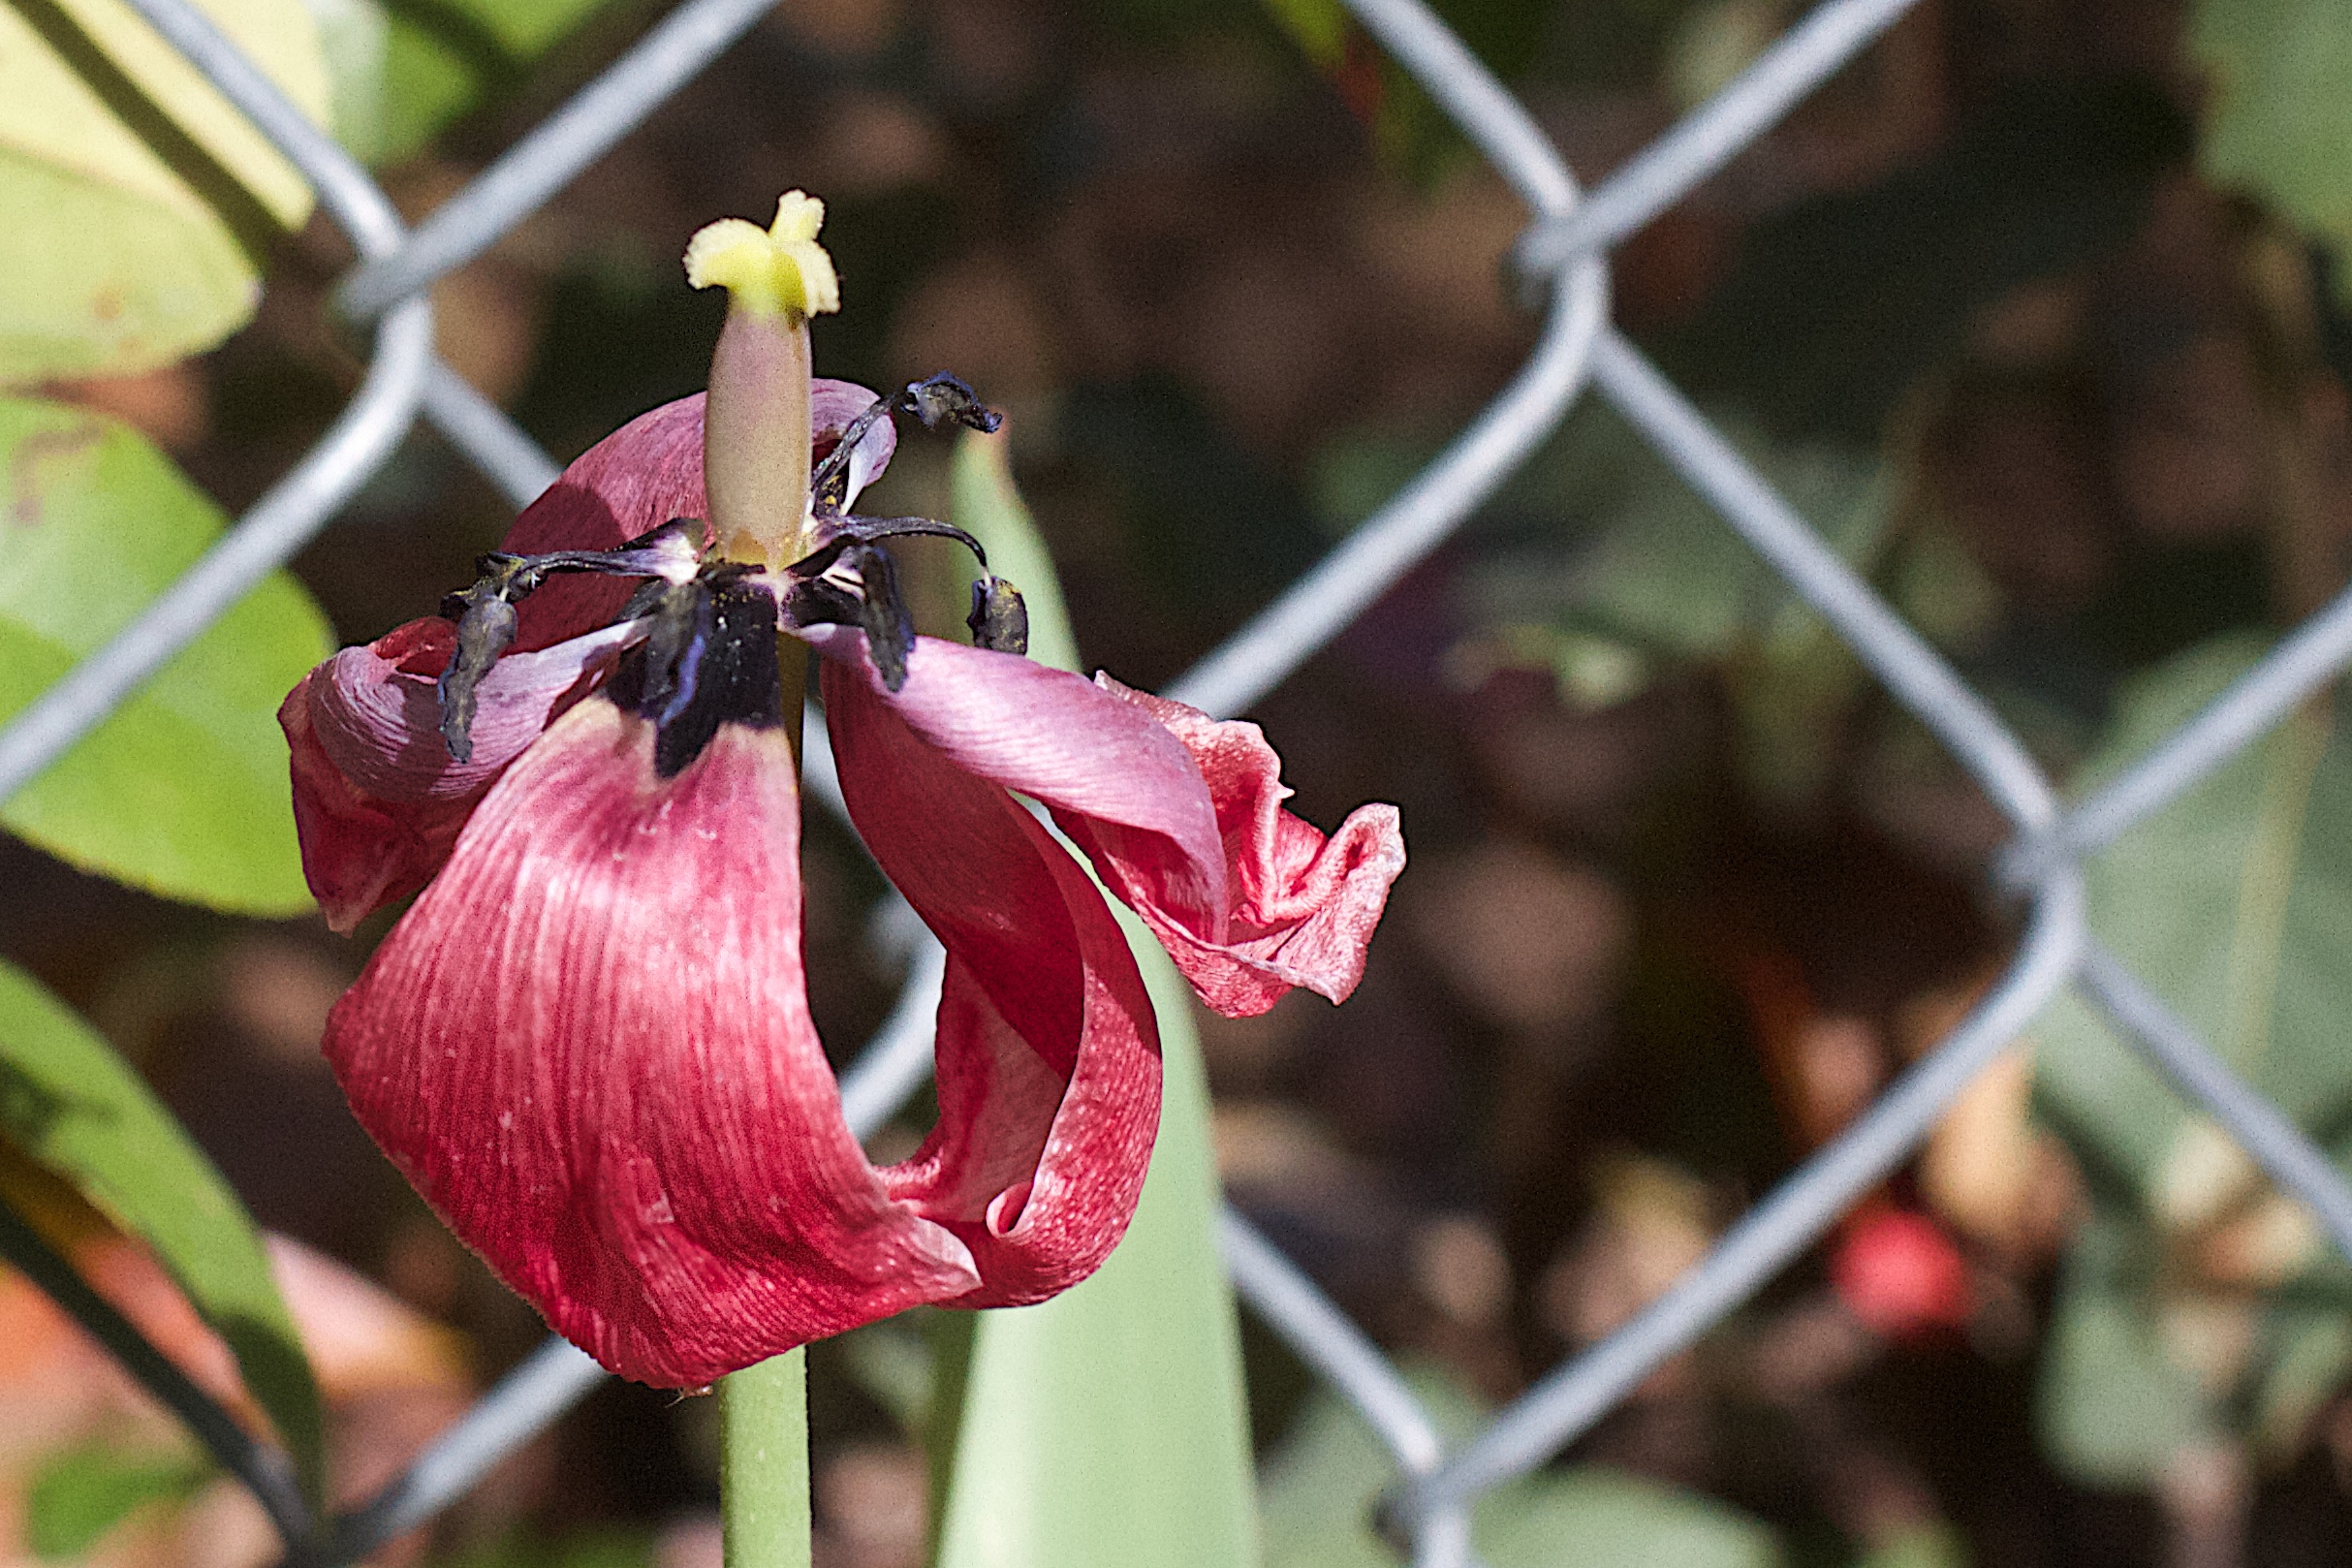
blossom, plant, leaf, flower, petal, tulip, botany, flora, wildflower, close up, macro photography, flowering plant, plant stem, land plant